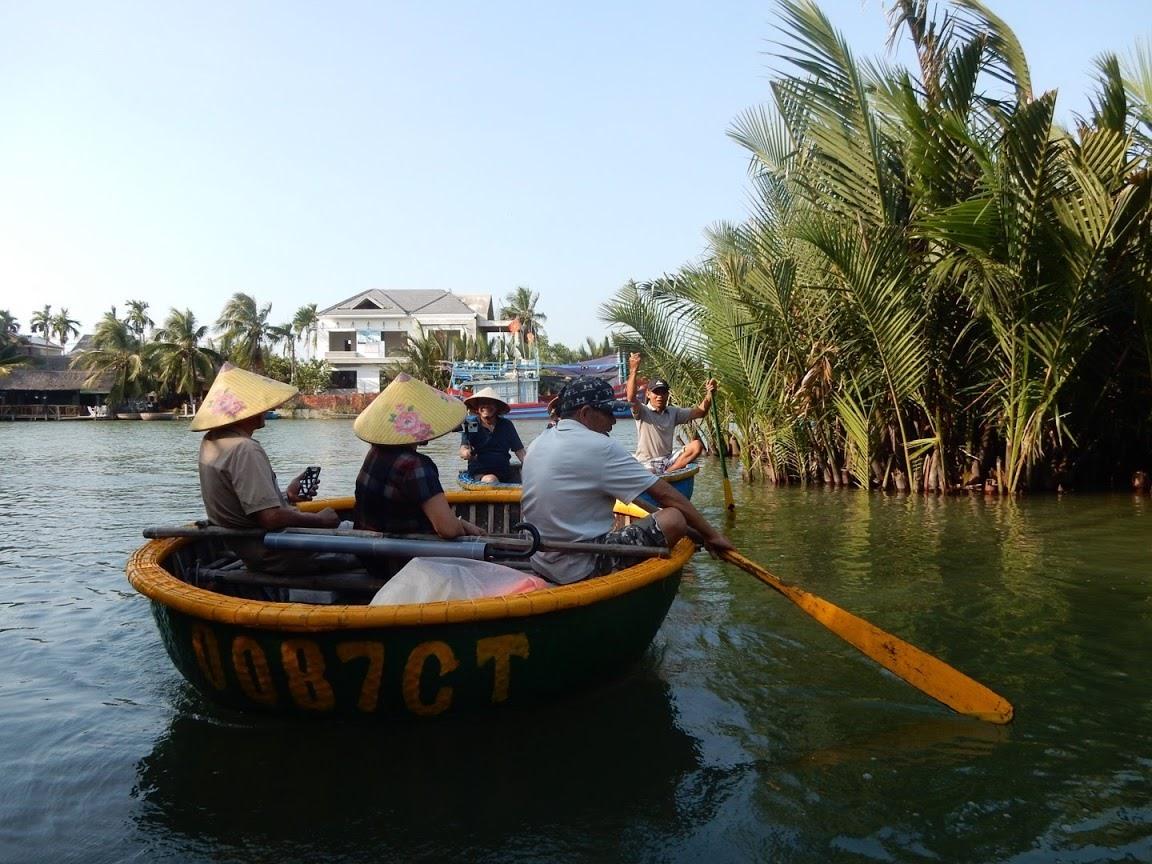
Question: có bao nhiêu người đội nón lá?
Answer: có ba người đội nón lá